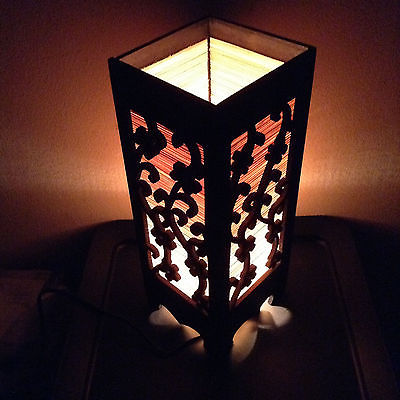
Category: lamp